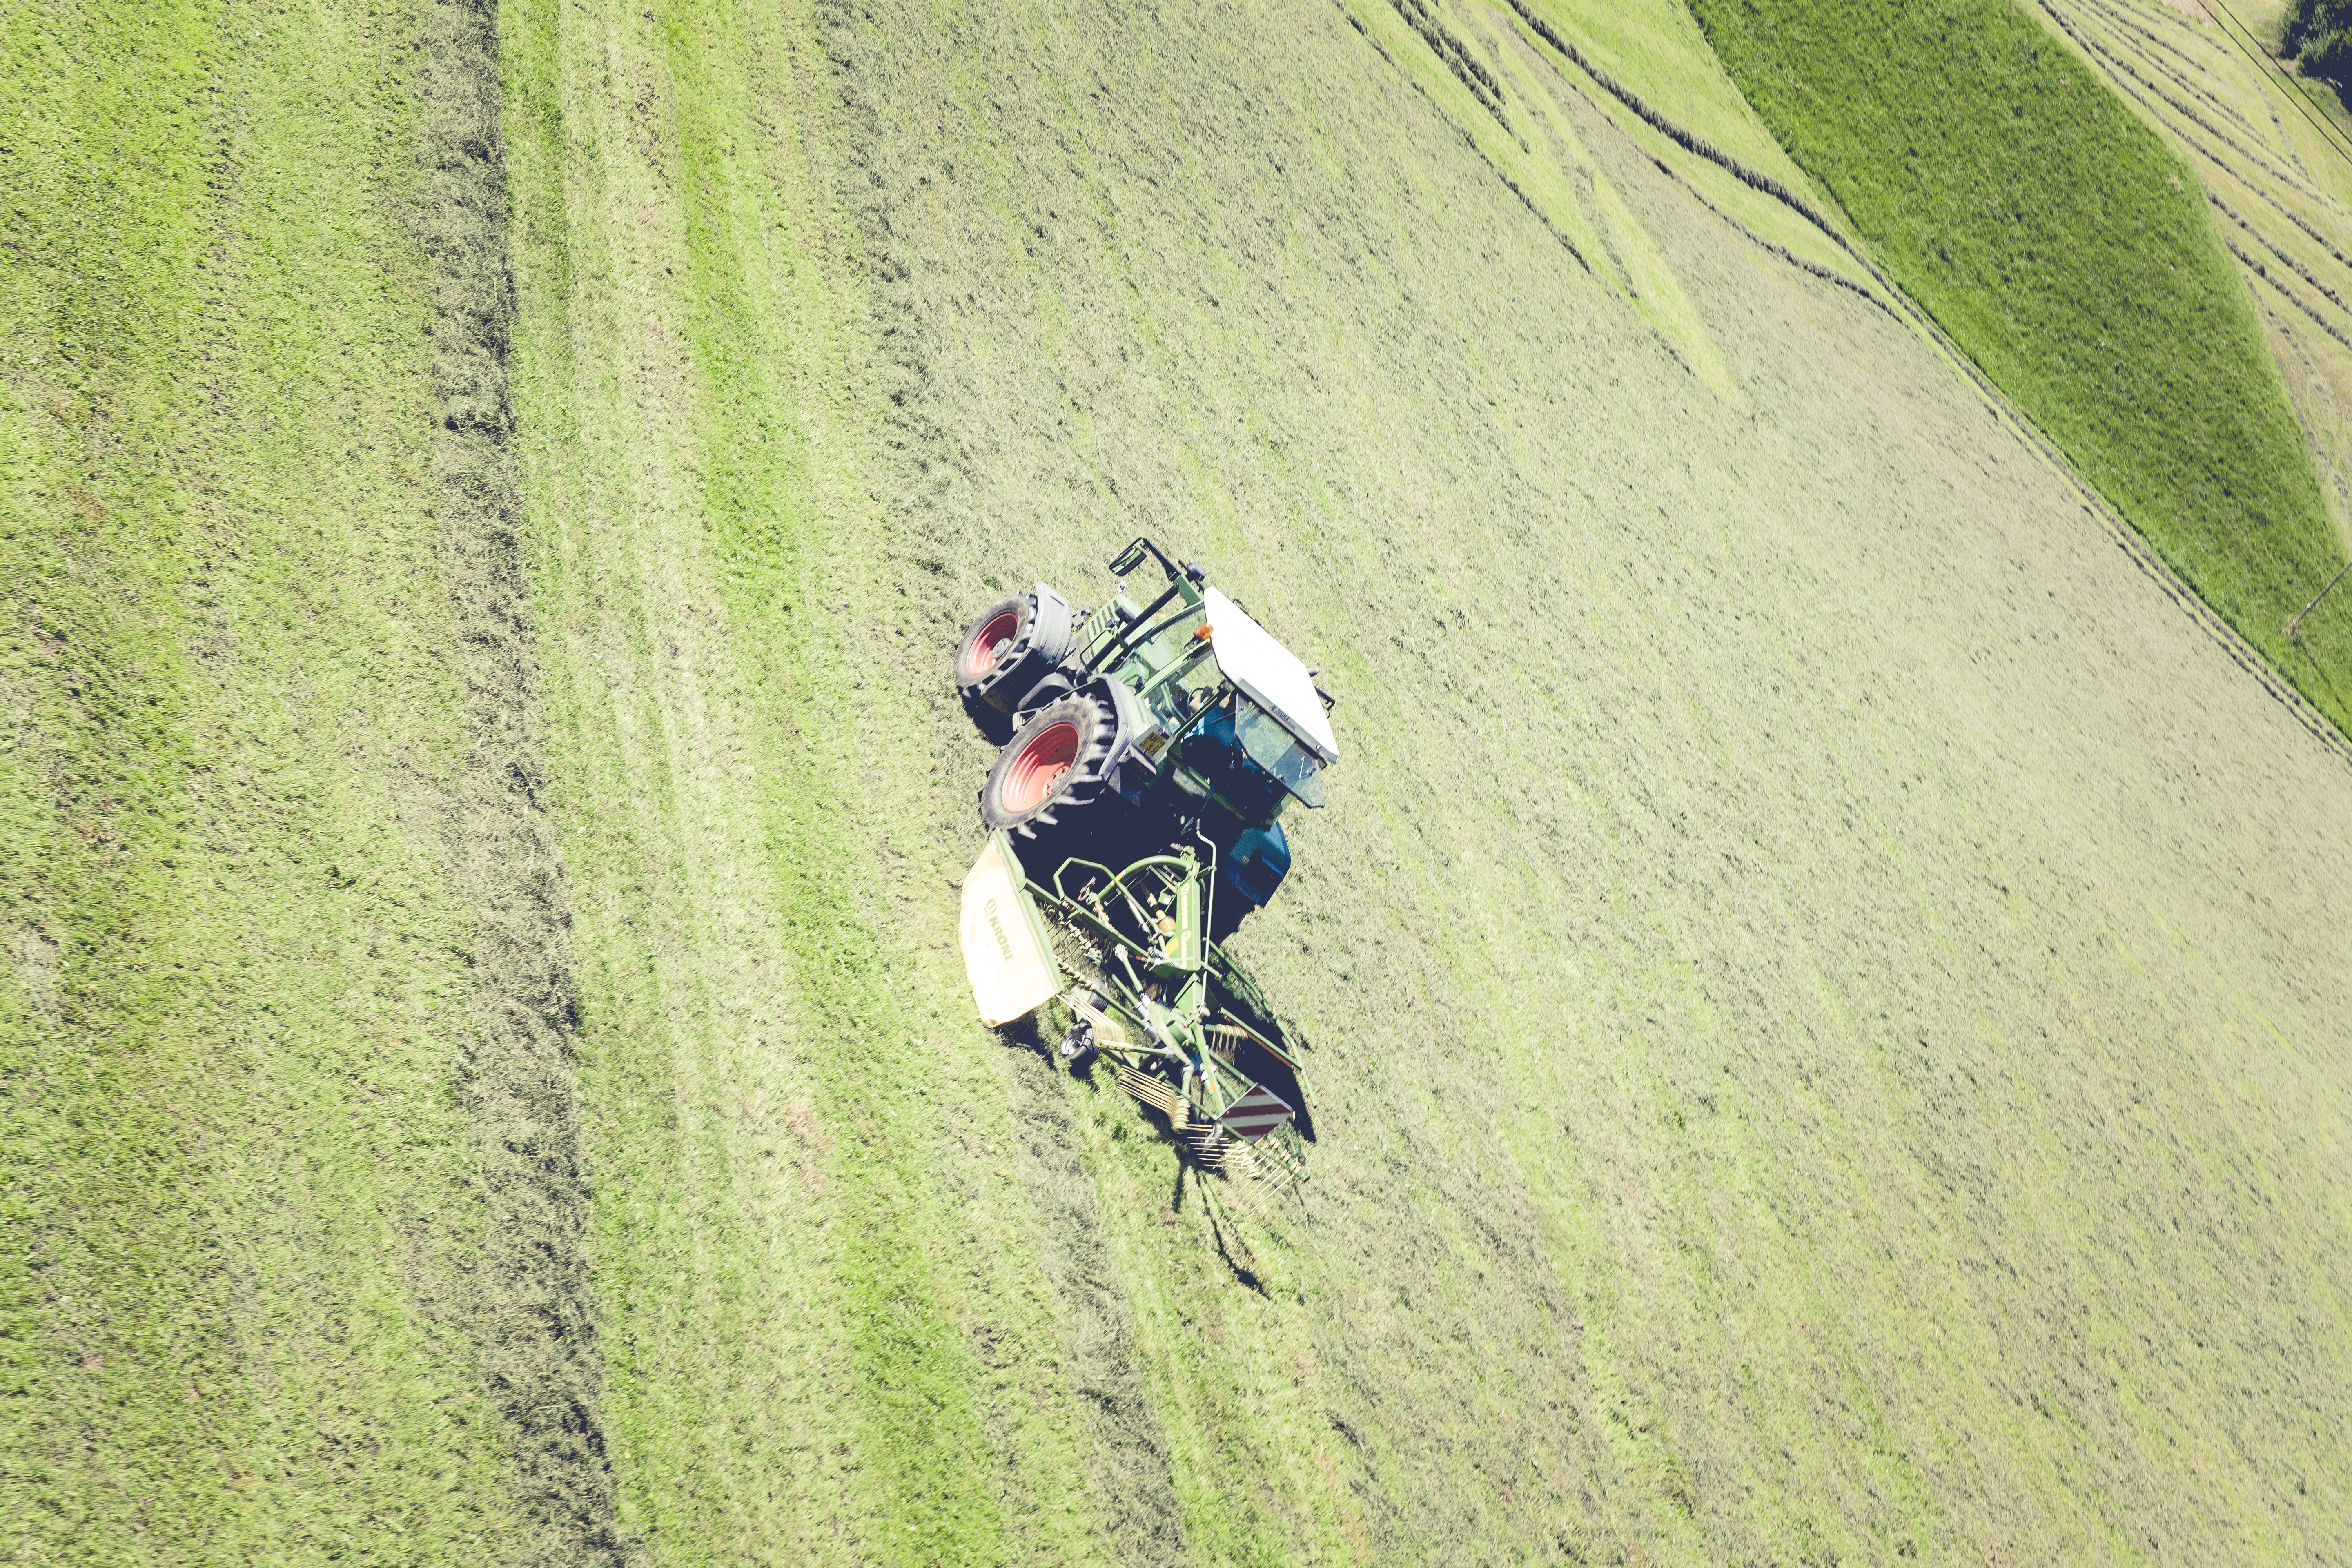
hay, tractor, farm, bicycle, harvest, vehicle, machine, agriculture, extreme sport, terrain, bulldog, mountain bike, sports, downhill, racing, tug, tractors, contact, freeride, commercial vehicle, working machine, mountain biking, agricultural machinery, agricultural tractor, old tractor, retract, cycle sport, downhill mountain biking, bicycle motocross